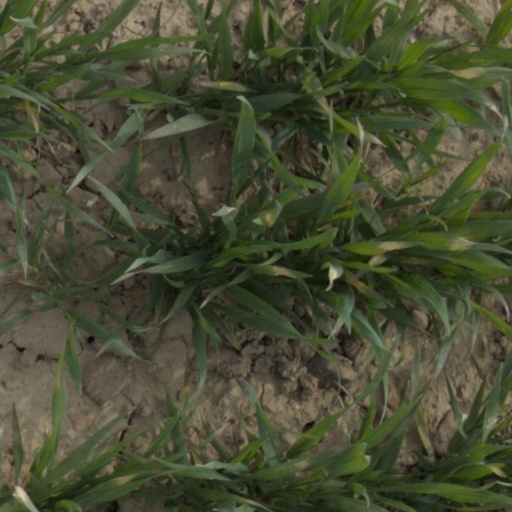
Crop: wheat